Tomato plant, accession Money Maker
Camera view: bottom (45 deg); turntable rotation: 210 degrees
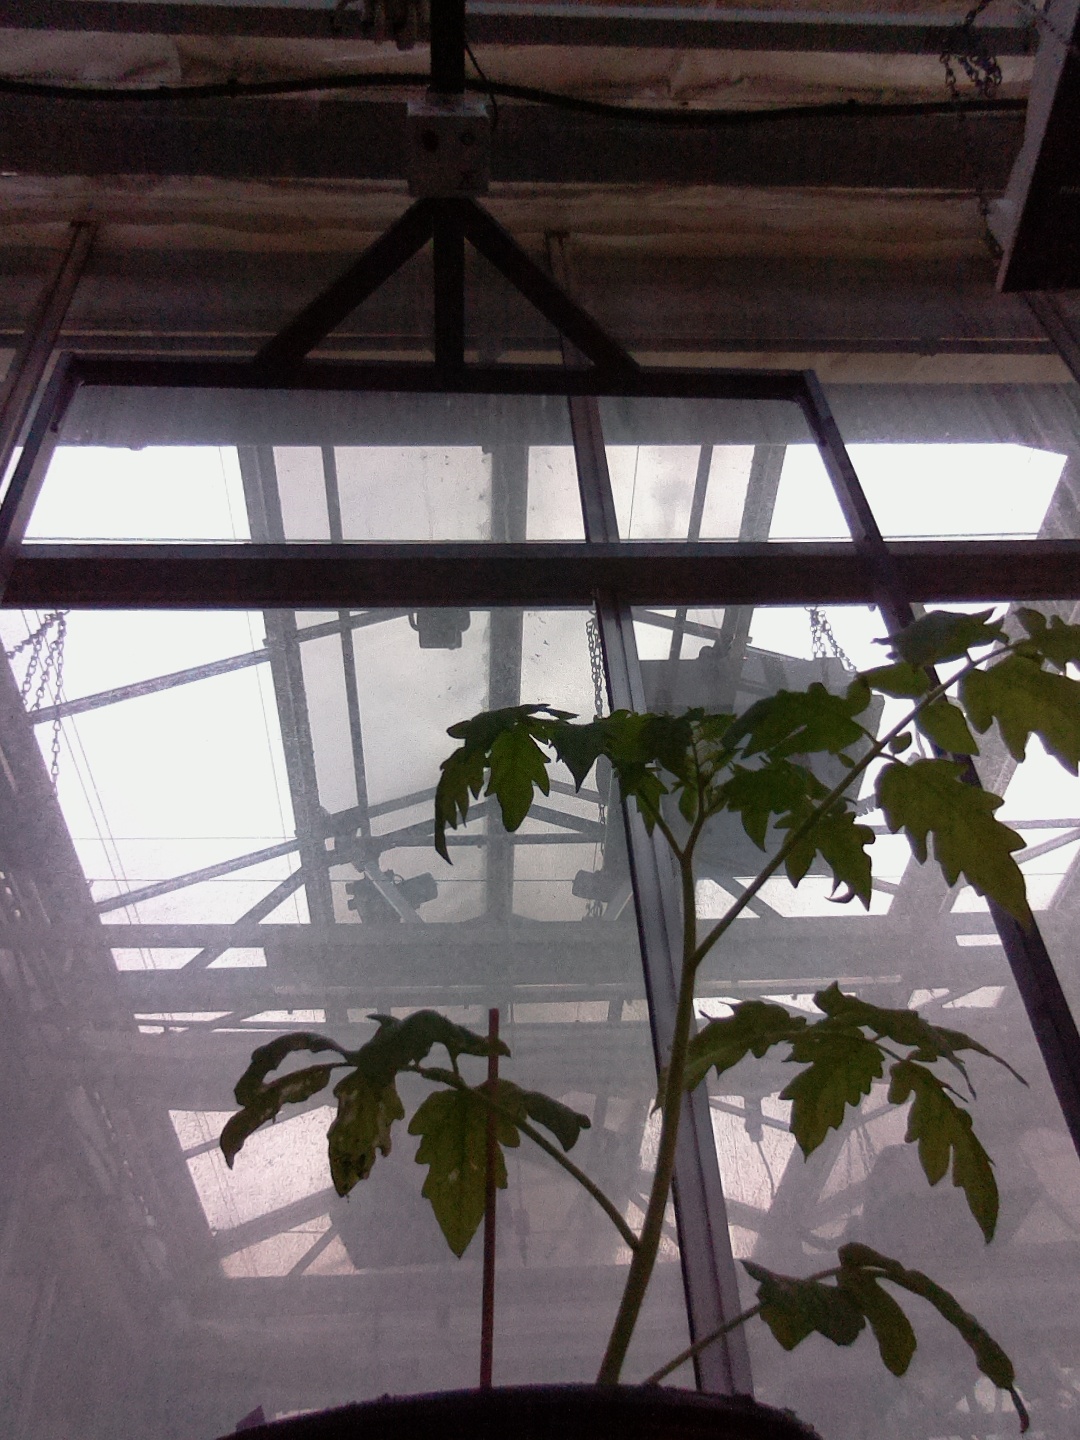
BBCH growth stage 13: 6 of true leaves visible